New Orleans

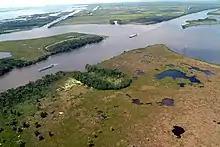
Intracoastal Waterway near New Orleans

New Orleans and its metropolitan area have historically been popular destinations for lesbian, gay, bisexual, and transgender communities. In 2015, a Gallup survey determined New Orleans was one of the largest cities in the American South with a significant LGBT population. Much of the LGBT community in New Orleans lives near the Central Business District, Mid-City, and Uptown; several gay bars and nightclubs are present in those areas.